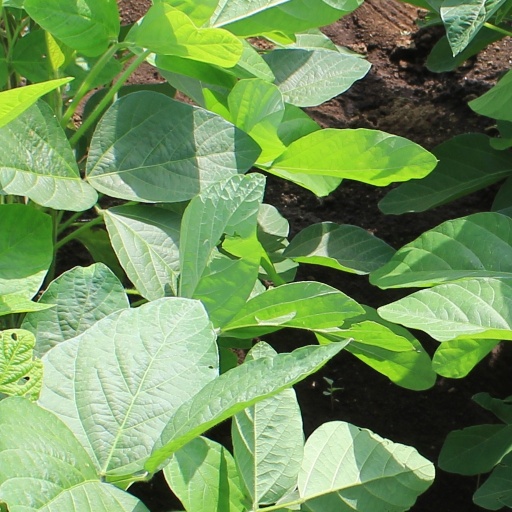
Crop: soybean